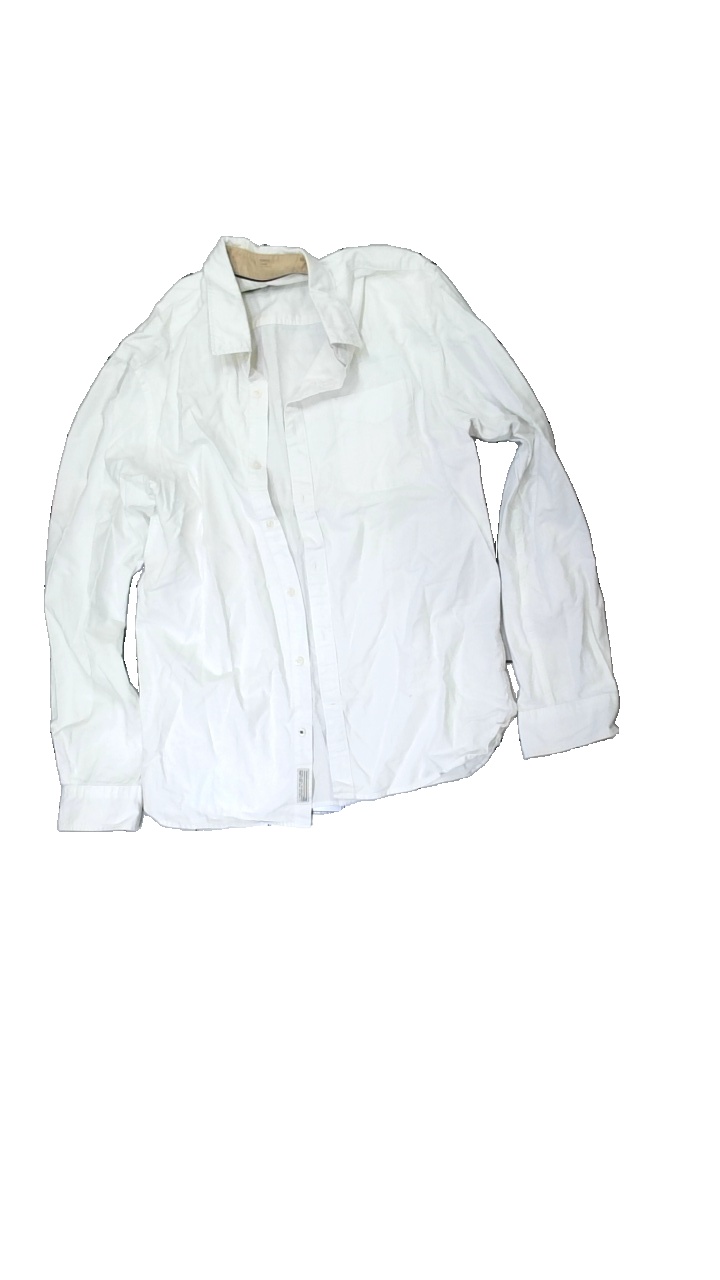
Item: Shirt (Men)
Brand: Jack And Jones
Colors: White
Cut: Regular
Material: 100% cott
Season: All
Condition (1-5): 3
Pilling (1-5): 4
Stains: Minor
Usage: Reuse
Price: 50-100